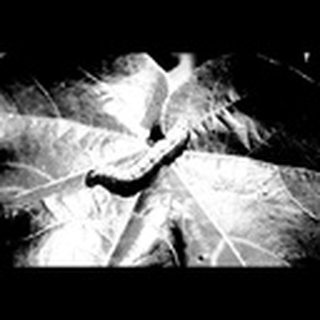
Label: cotton_army_worm